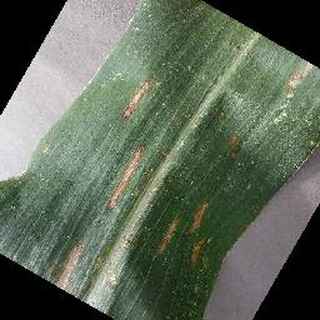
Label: corn_cercospora_leaf_spot